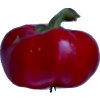
Label: red_pepper